Elbasan

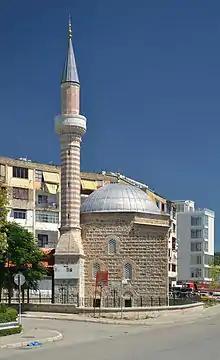
Naziresha Mosque

It became the seat of Sanjak of Elbasan, a centre of Ottoman urban civilisation over the next 445 years. Although Halil Inalcik explains that the Sanjak of Elbasan was established as soon as the fortress of Elbasan was constructed in 1466, based on Tursun Beg's records there is a possibility that Elbasan initially was part of the Sanjak of Ohrid. In 1467 many Christians from Skopje, Ohrid, Serres and Kastoria were forcibly deported to Elbasan. In the late 17th century, the Ottoman traveler Evliya Çelebi passed through Elbasan and noted that "all the inhabitants speak Albanian" having knowledge of Turkish with Muslim clergy being literate in Persian, while merchants also used the Greek and ""Frankish"" languages.